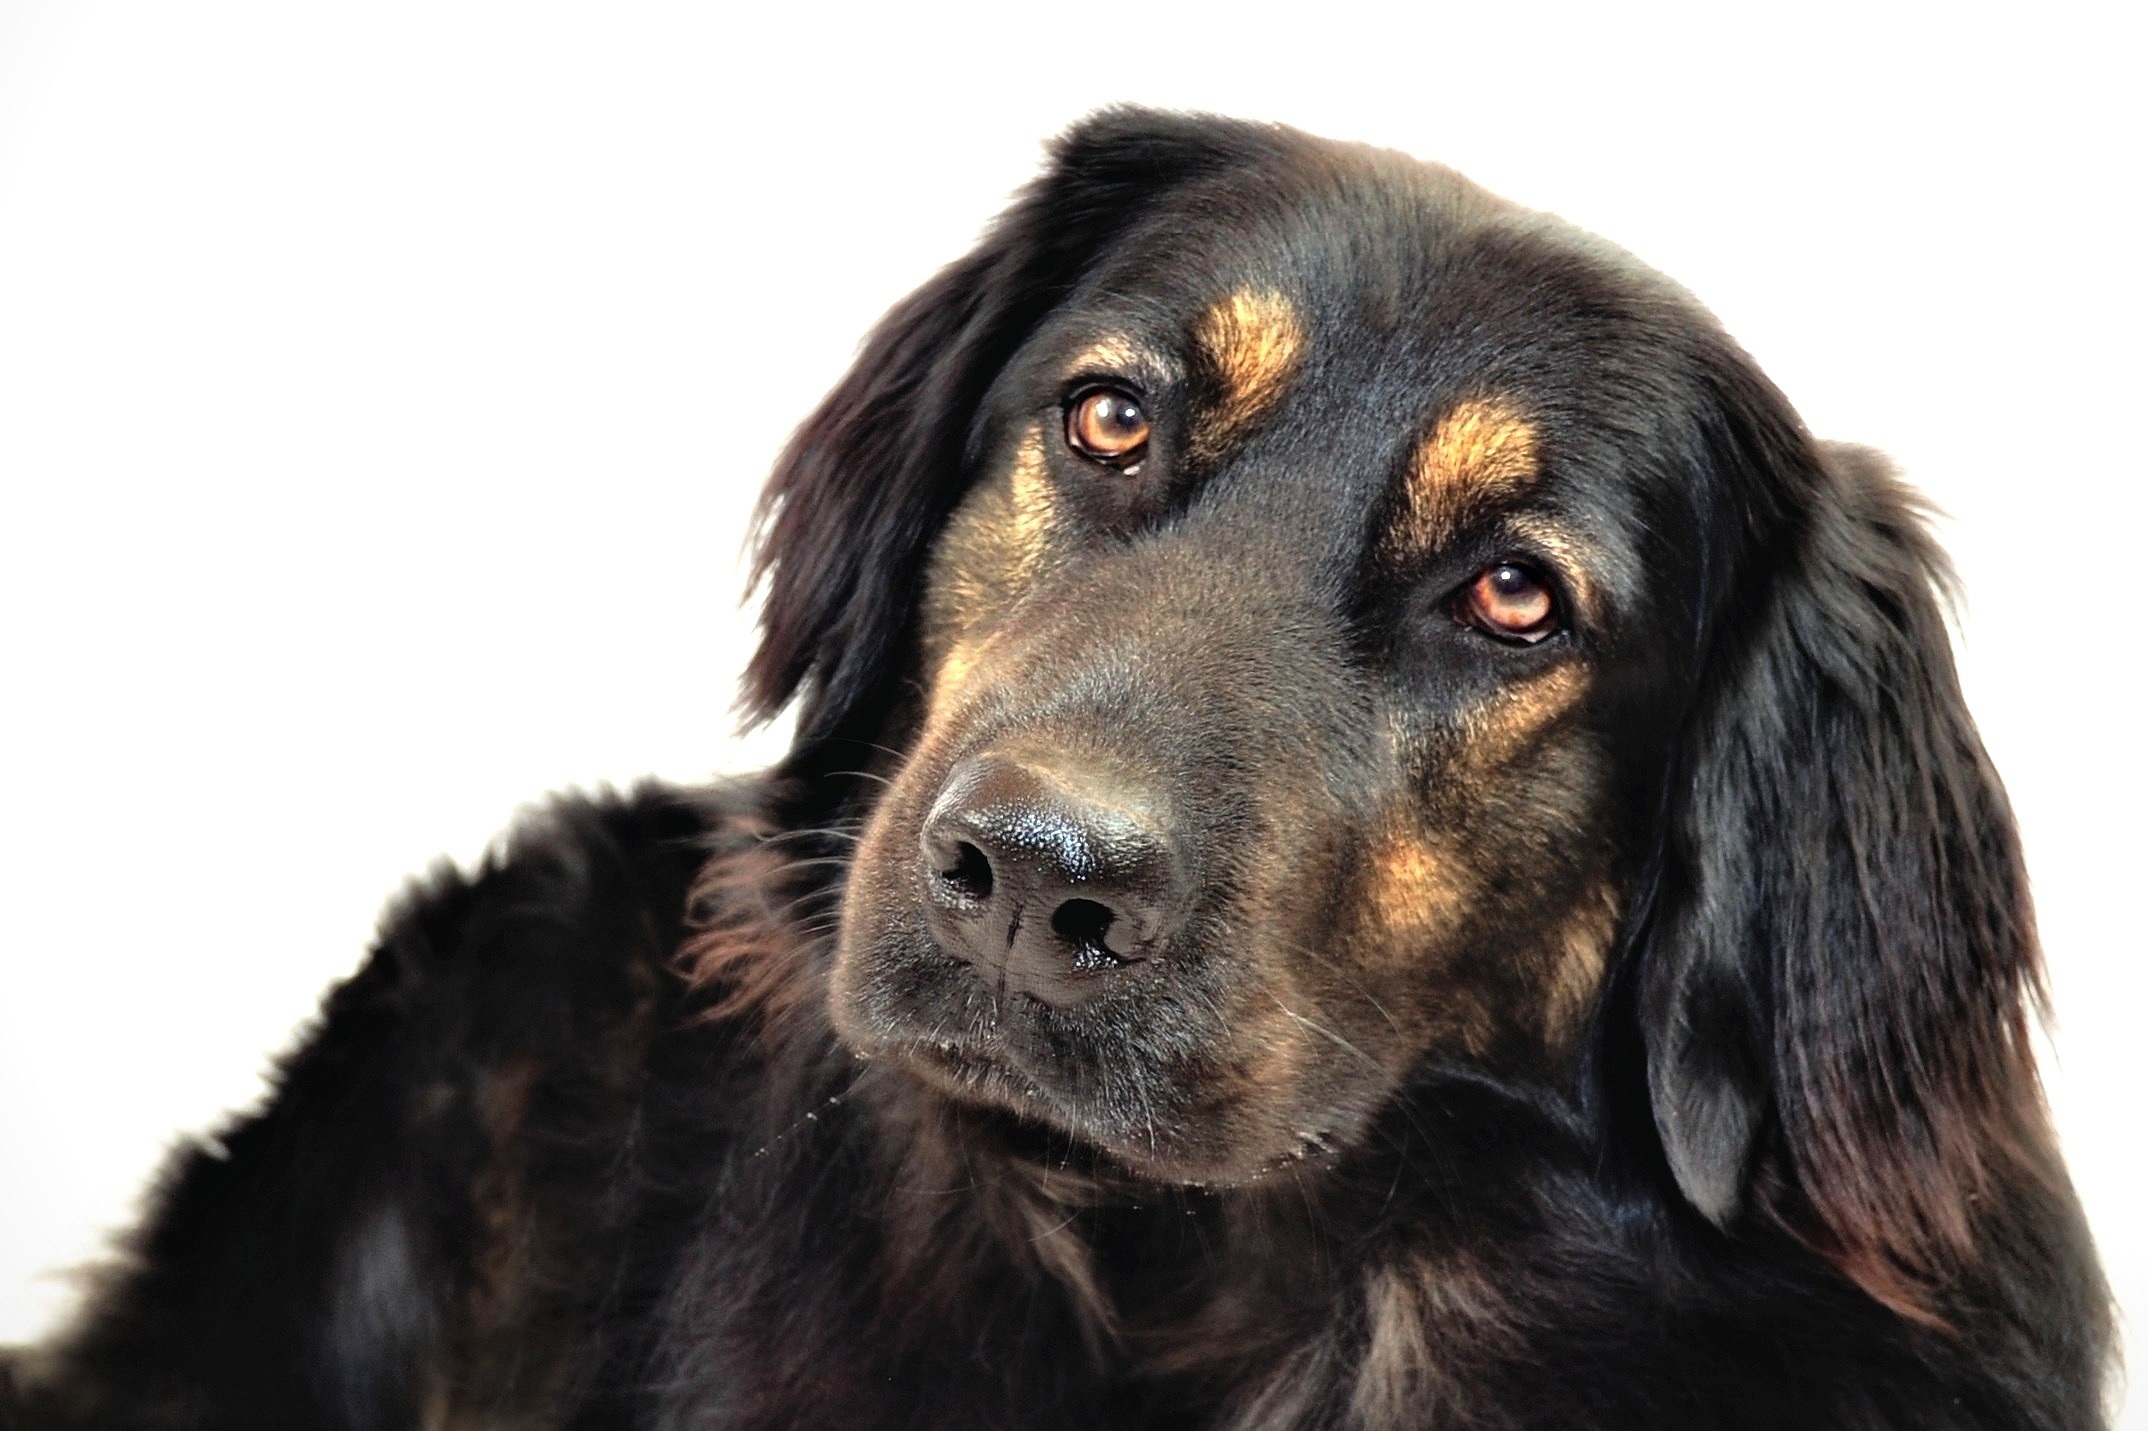
dog, mammal, black, black dog, vertebrate, dog breed, hundeportrait, setter, hovawart, dog like mammal, carnivoran, austrian black and tan hound, polish hunting dog, boykin spaniel, field spaniel, hovawart hybrid, gordon setter, black and tan coonhound